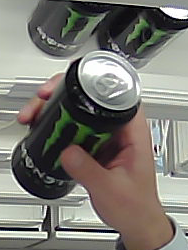
Product: monster_energydrink